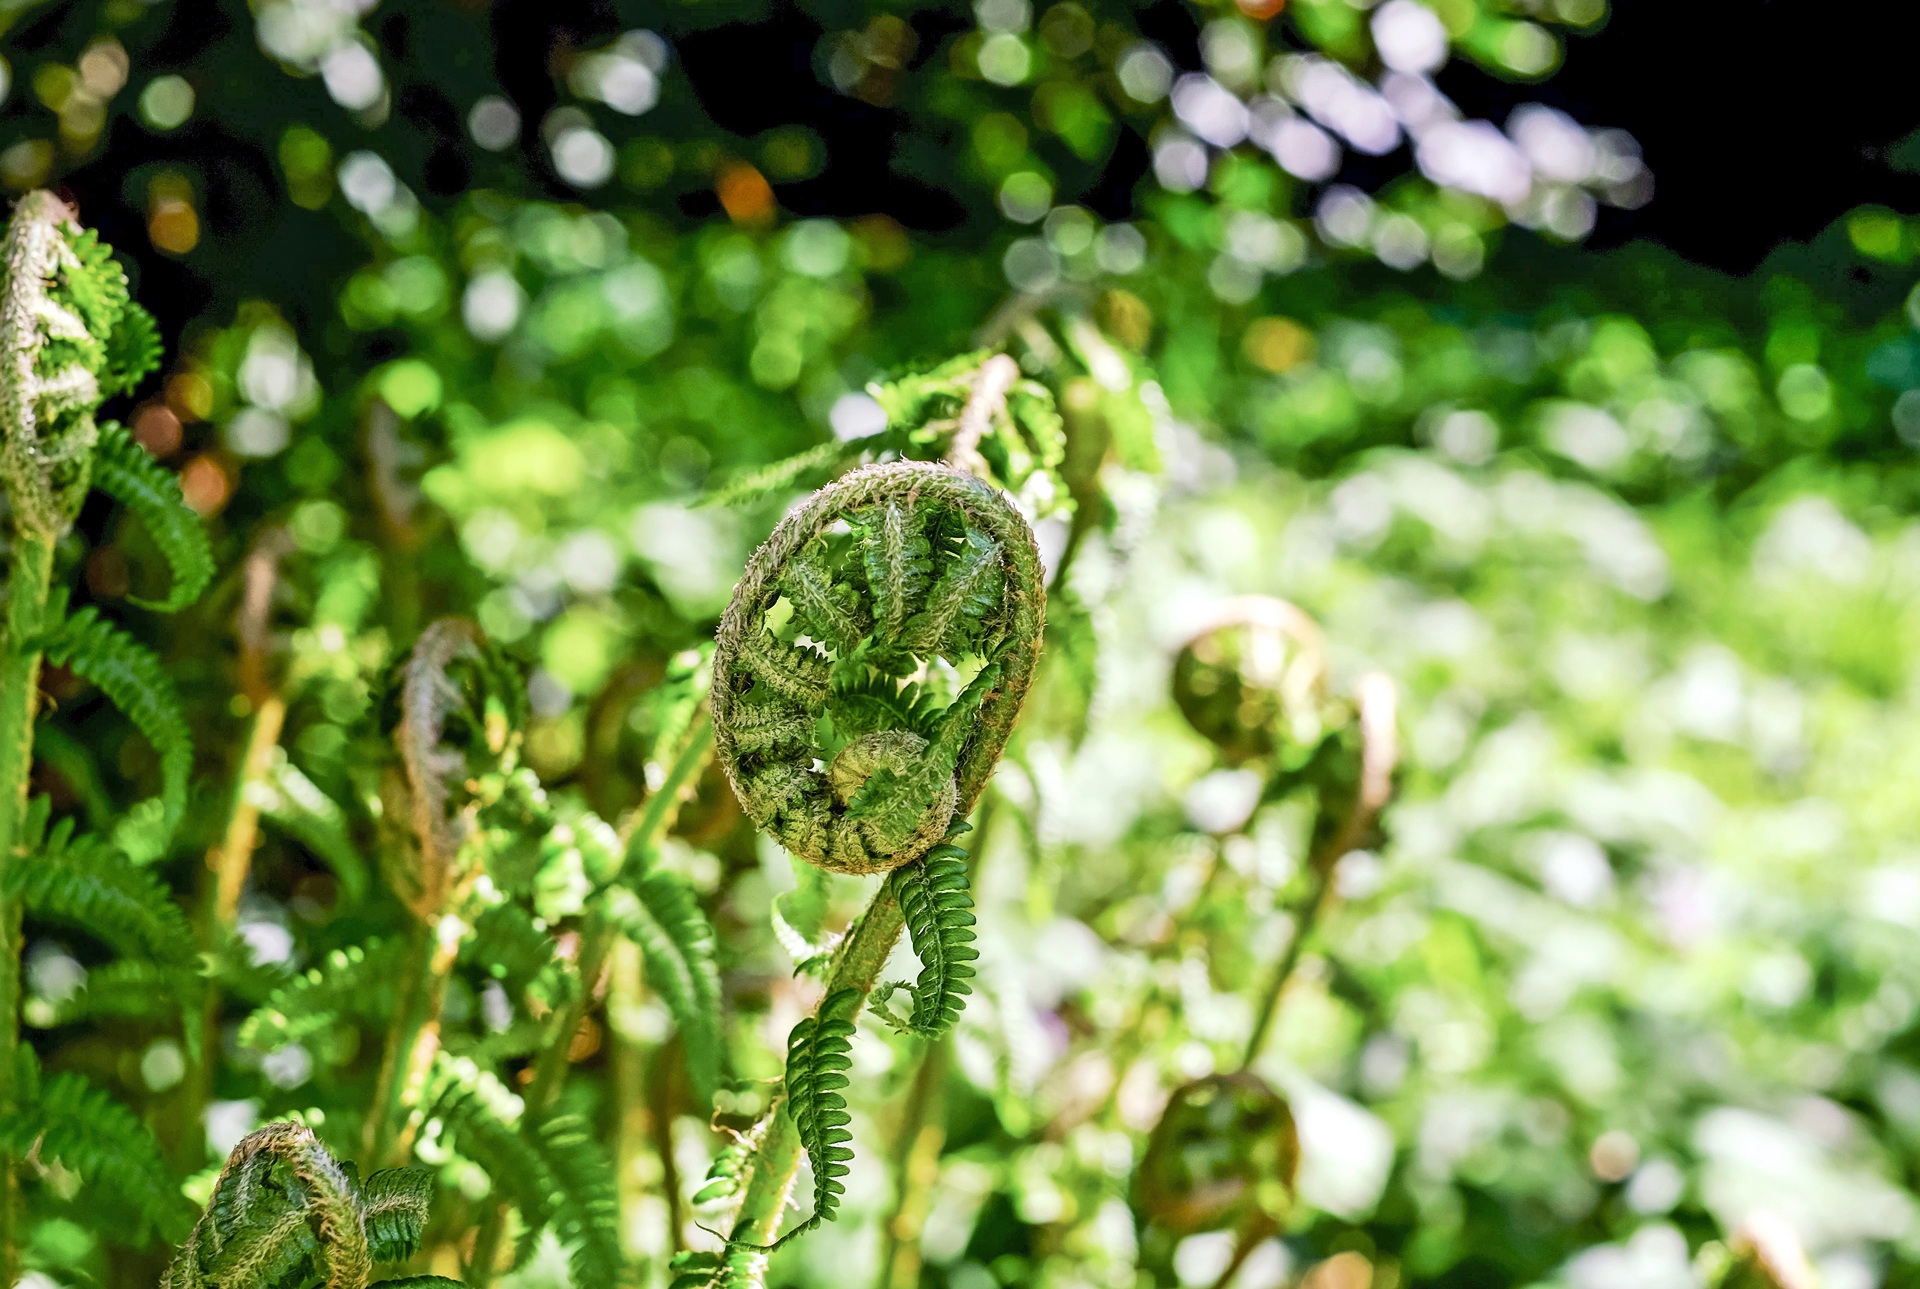
tree, nature, forest, grass, branch, plant, sunlight, leaf, flower, wildlife, green, jungle, botany, flora, fauna, fern, close up, rainforest, woodland, rolled, macro photography, land plant, ferns and horsetails